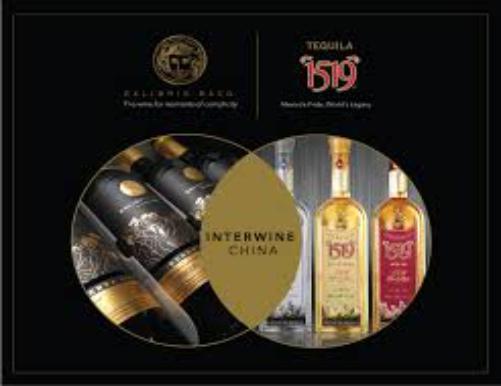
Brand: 1519 Tequila
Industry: Food